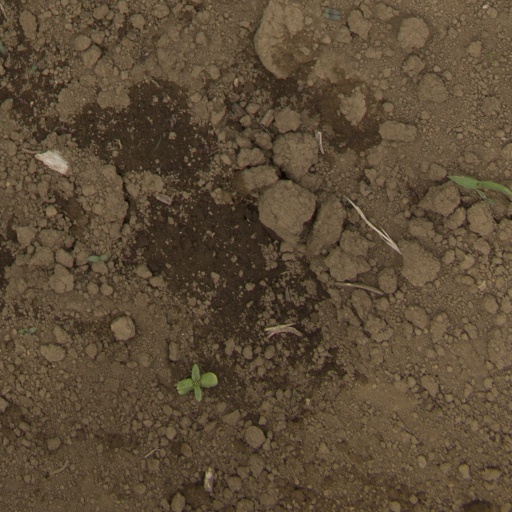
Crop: Jerusalem artichoke